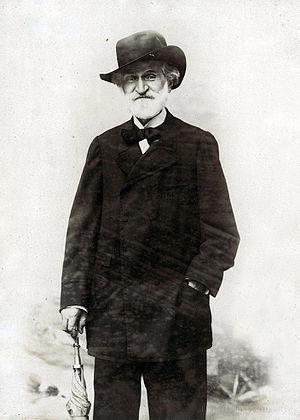
Montecatini Terme est une commune italienne de 19 473 habitants située dans la province de Pistoia et la région Toscane en Italie. La station thermale est inscrite depuis le 1ᵉʳ juillet 2014 sur la liste indicative du patrimoine mondial dans la série « Grandes villes d'eaux d'Europe ».
Giuseppe Fortunino Francesco Verdi [dʒuˈzɛppe fortuˈninoː franˈt͡ʃesko ˈverdi], né Joseph Fortunin François Verdi le 10 octobre 1813 à Roncole et mort le 27 janvier 1901 à Milan, est un compositeur romantique italien. Son œuvre, composée essentiellement d’opéras, unissant le pouvoir mélodique à la profondeur psychologique et légendaire, est l'une des plus importantes de toute l'histoire du théâtre musical.
Pietro Tempestini est un photographe italien né le 24 octobre 1843 et mort le 22 avril 1917.
Pietro Tempestini est un photographe italien né le 24 octobre 1843 et mort le 22 avril 1917.